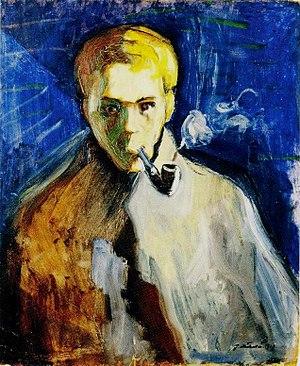
Johan Isak Mäkelä, né le 23 septembre 1885 à Oulu et mort le 2 septembre 1943 dans la même ville, est un peintre finlandais.